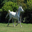
Label: horse